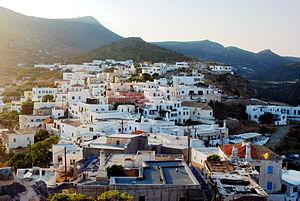
Cythère est un village de Grèce en Attique, capitale de l'île de Cythère et du dème homonyme.
Cythère, connue aussi sous le nom de Cérigo, est une île grecque, située entre le Péloponnèse et la Crète. Elle est baignée à l'est par la mer Égée et à l'ouest par la mer Méditerranée. Elle fait partie, avec les îles Ioniennes, de l'Heptanèse mais elle est aujourd'hui rattachée administrativement à l'Attique.